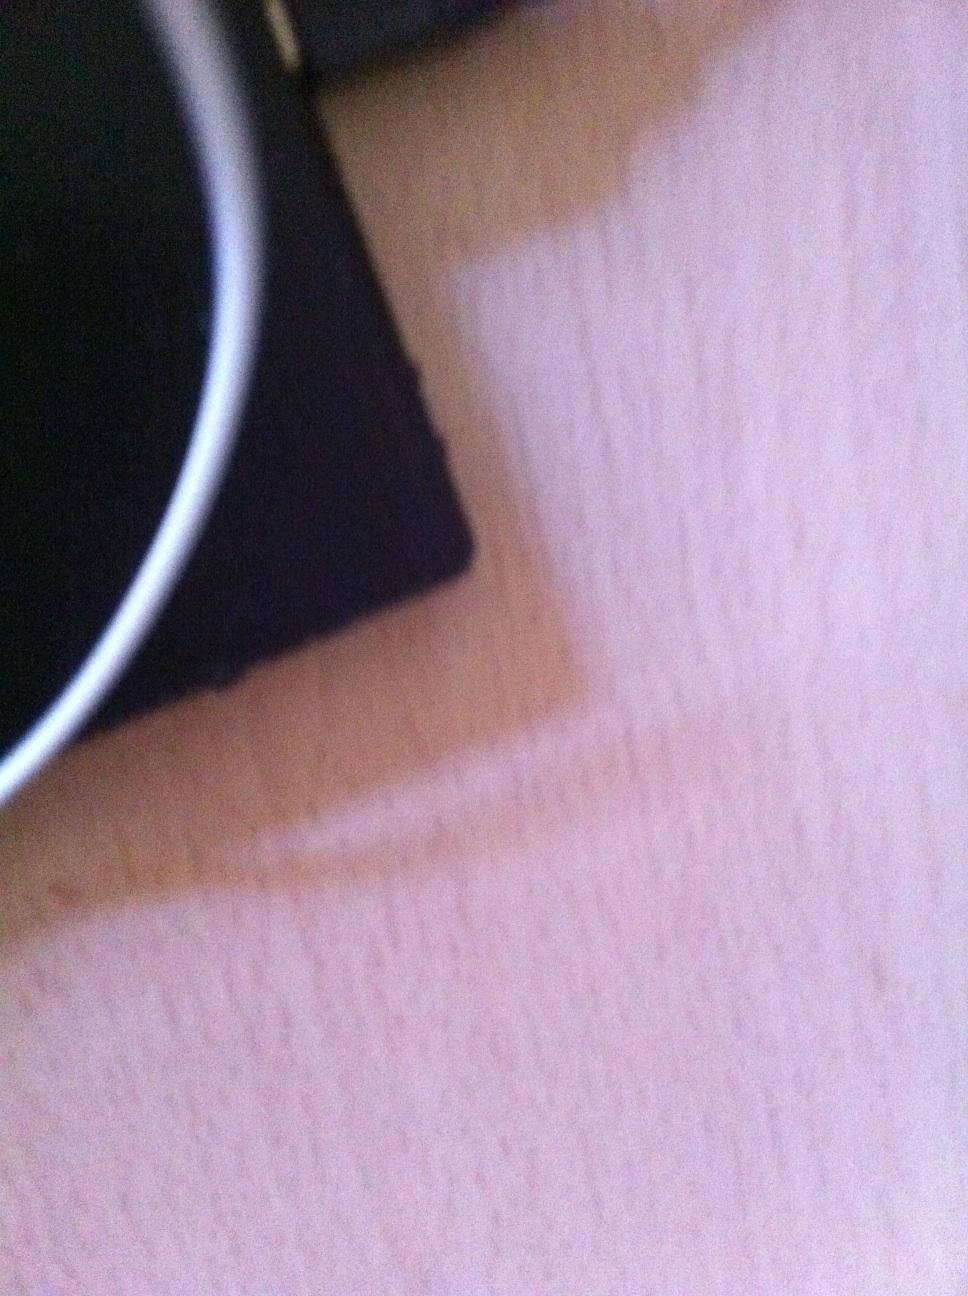Question: what brand is
Answer: unanswerable